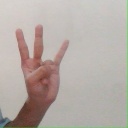
अक्षर: क्ष